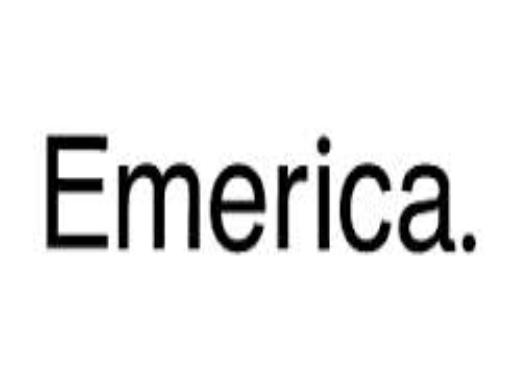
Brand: Emerica
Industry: Clothes